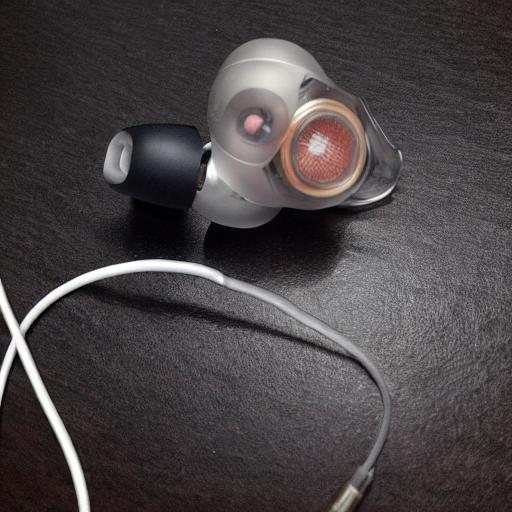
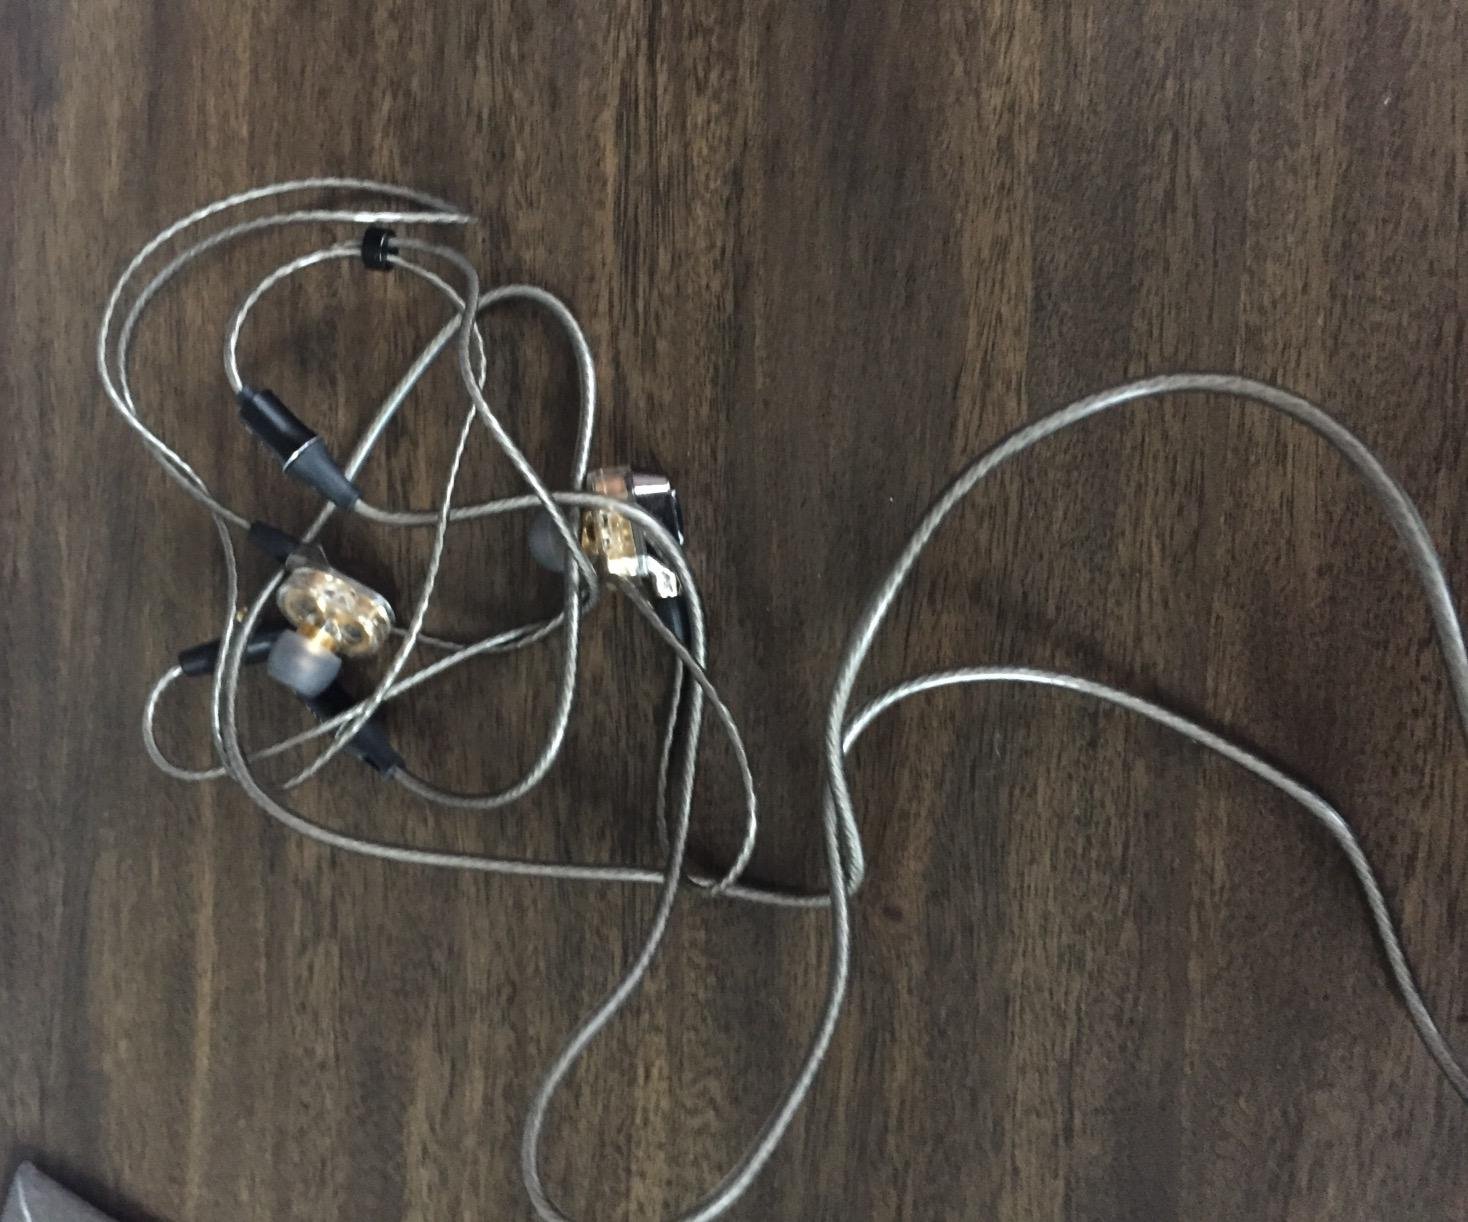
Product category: headphones
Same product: no